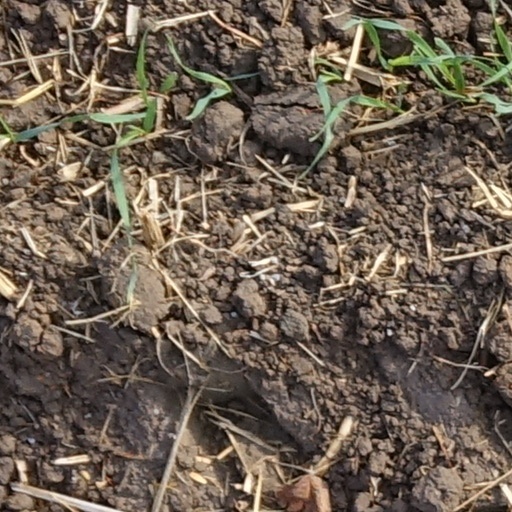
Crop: wheat